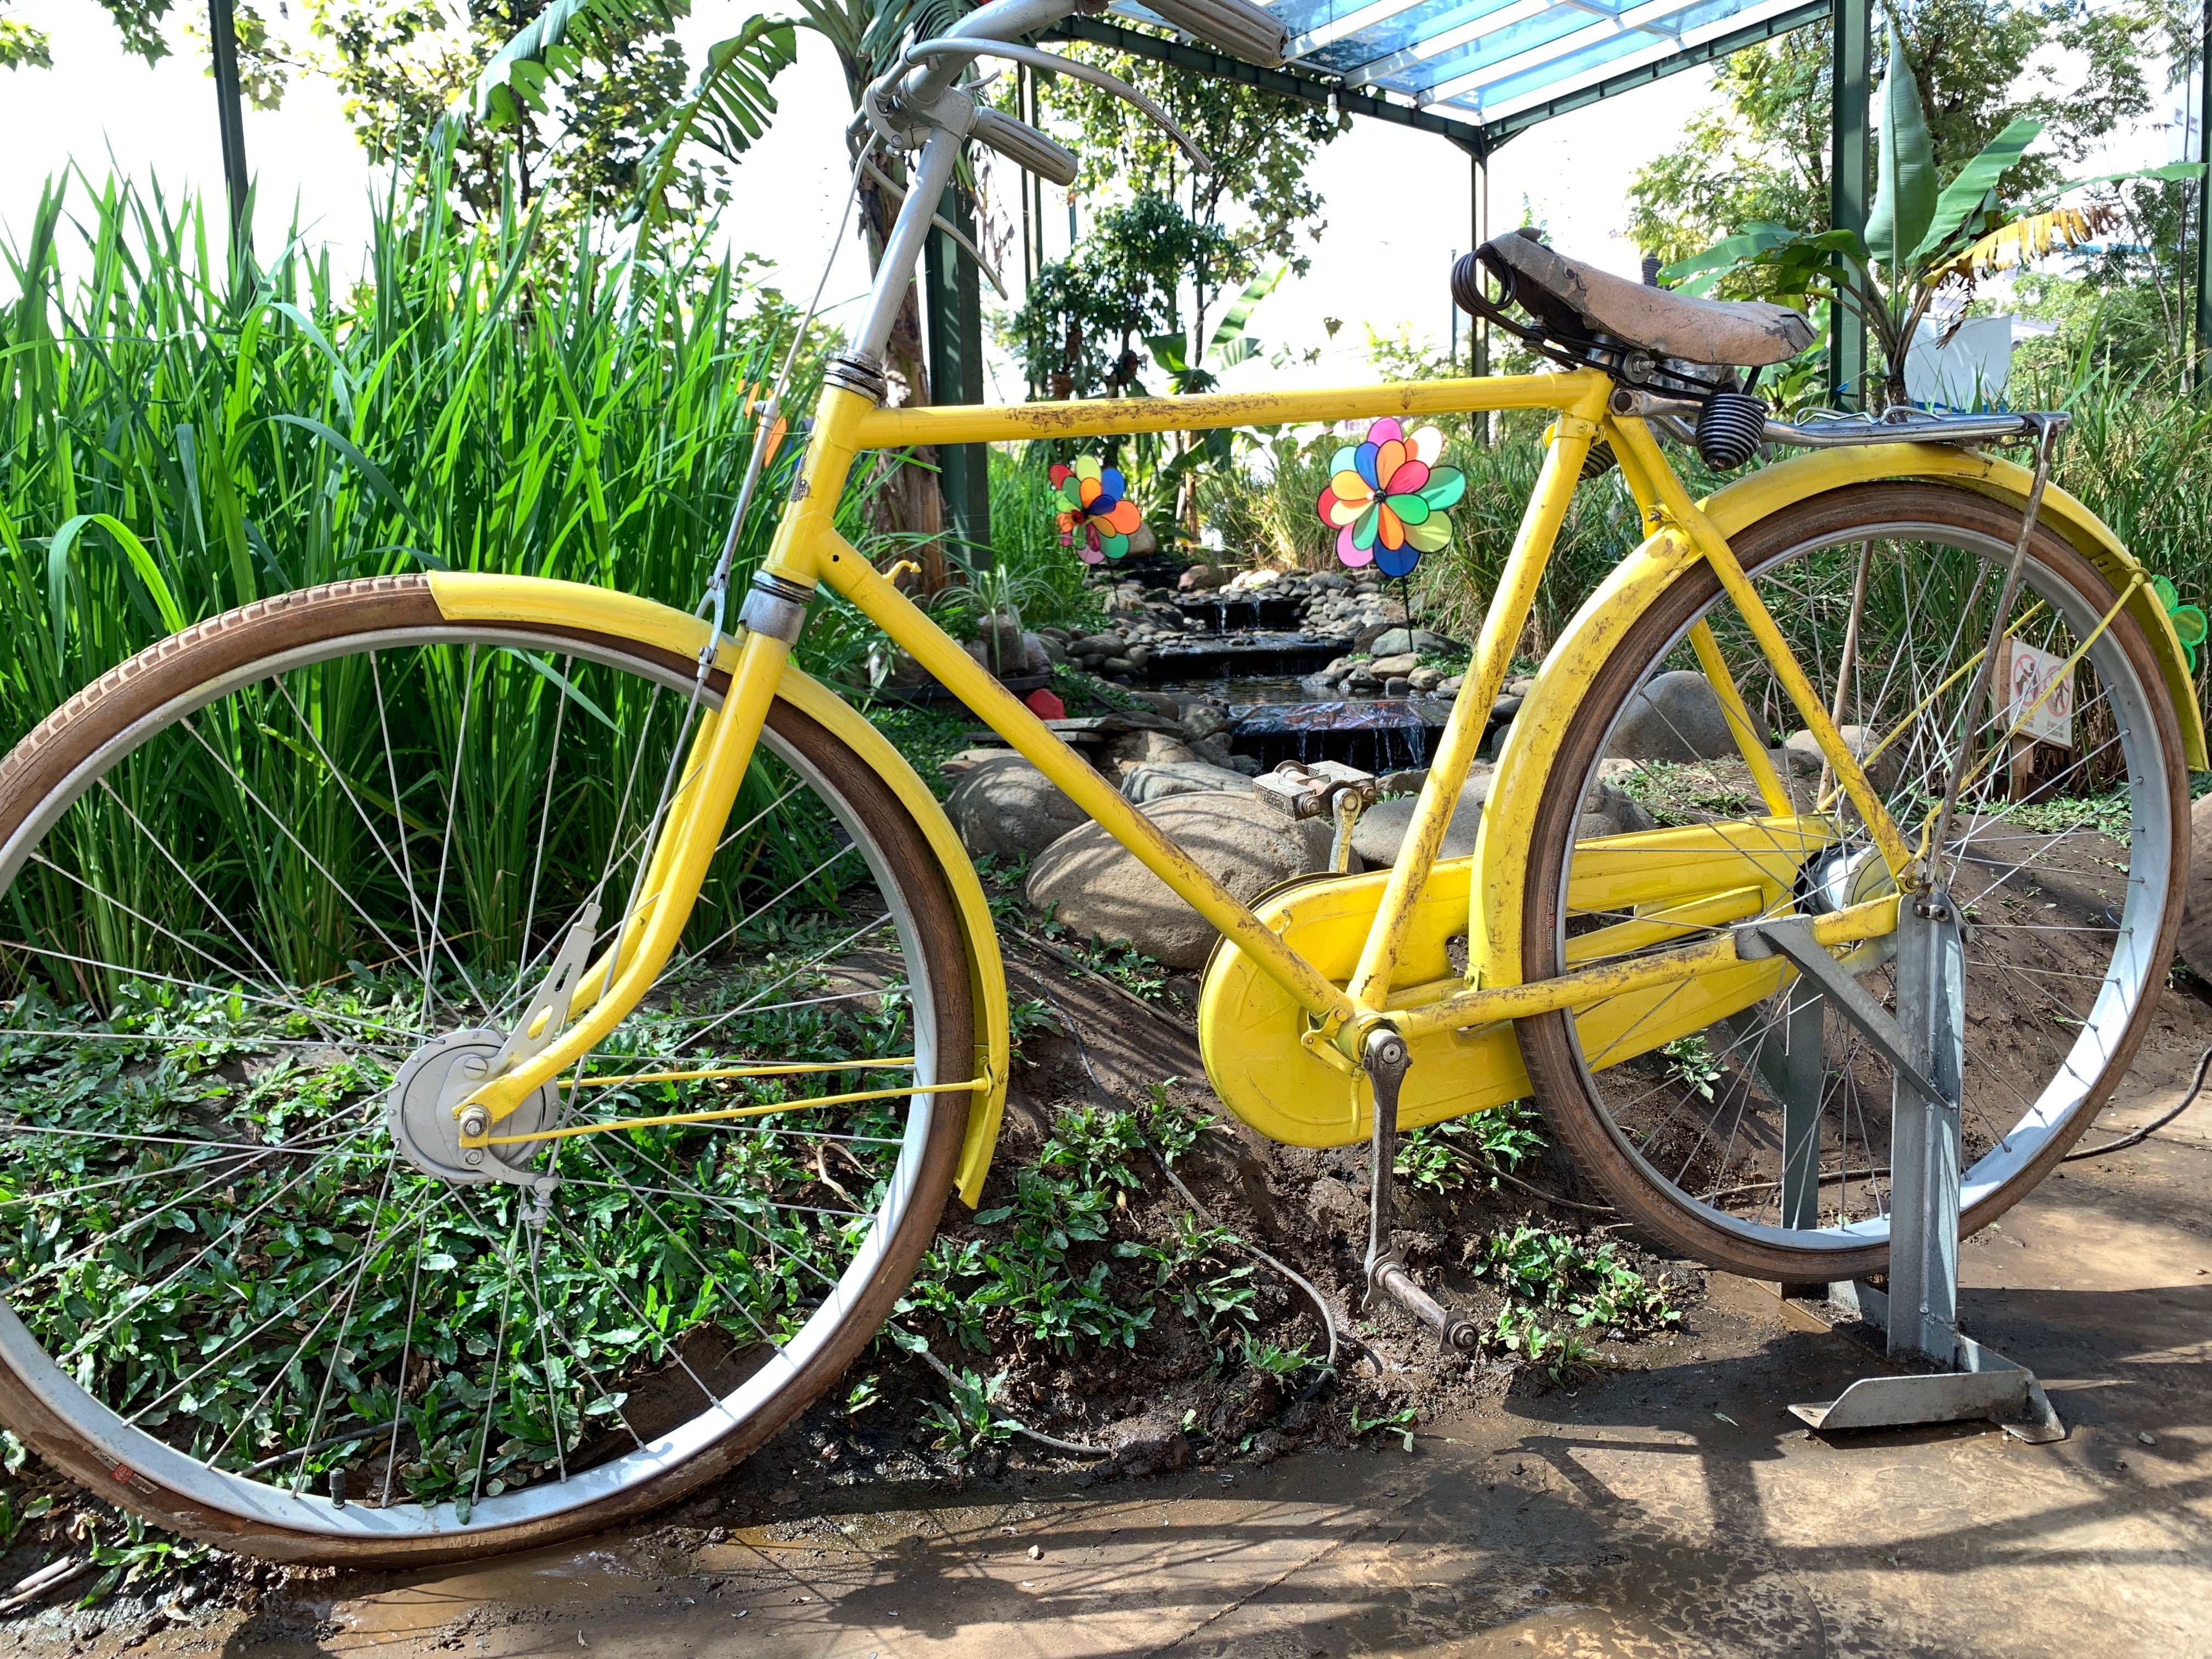
natural, land vehicle, bicycle wheel, vehicle, bicycle part, bicycle, bicycle tire, spoke, bicycle drivetrain part, bicycle frame, wheel, tire, bicycle fork, motor vehicle, yellow, bicycle saddle, snapshot, bicycle handlebar, bicycle accessory, rim, road bicycle, Hub gear, automotive tire, bicycle pedal, sports equipment, crankset, automotive wheel system, grass, tree, hybrid bicycle, photography, plant, bicycles equipment and supplies, leisure, racing bicycle, Bicycle stem, metal